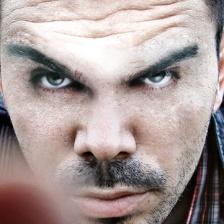
Label: faces